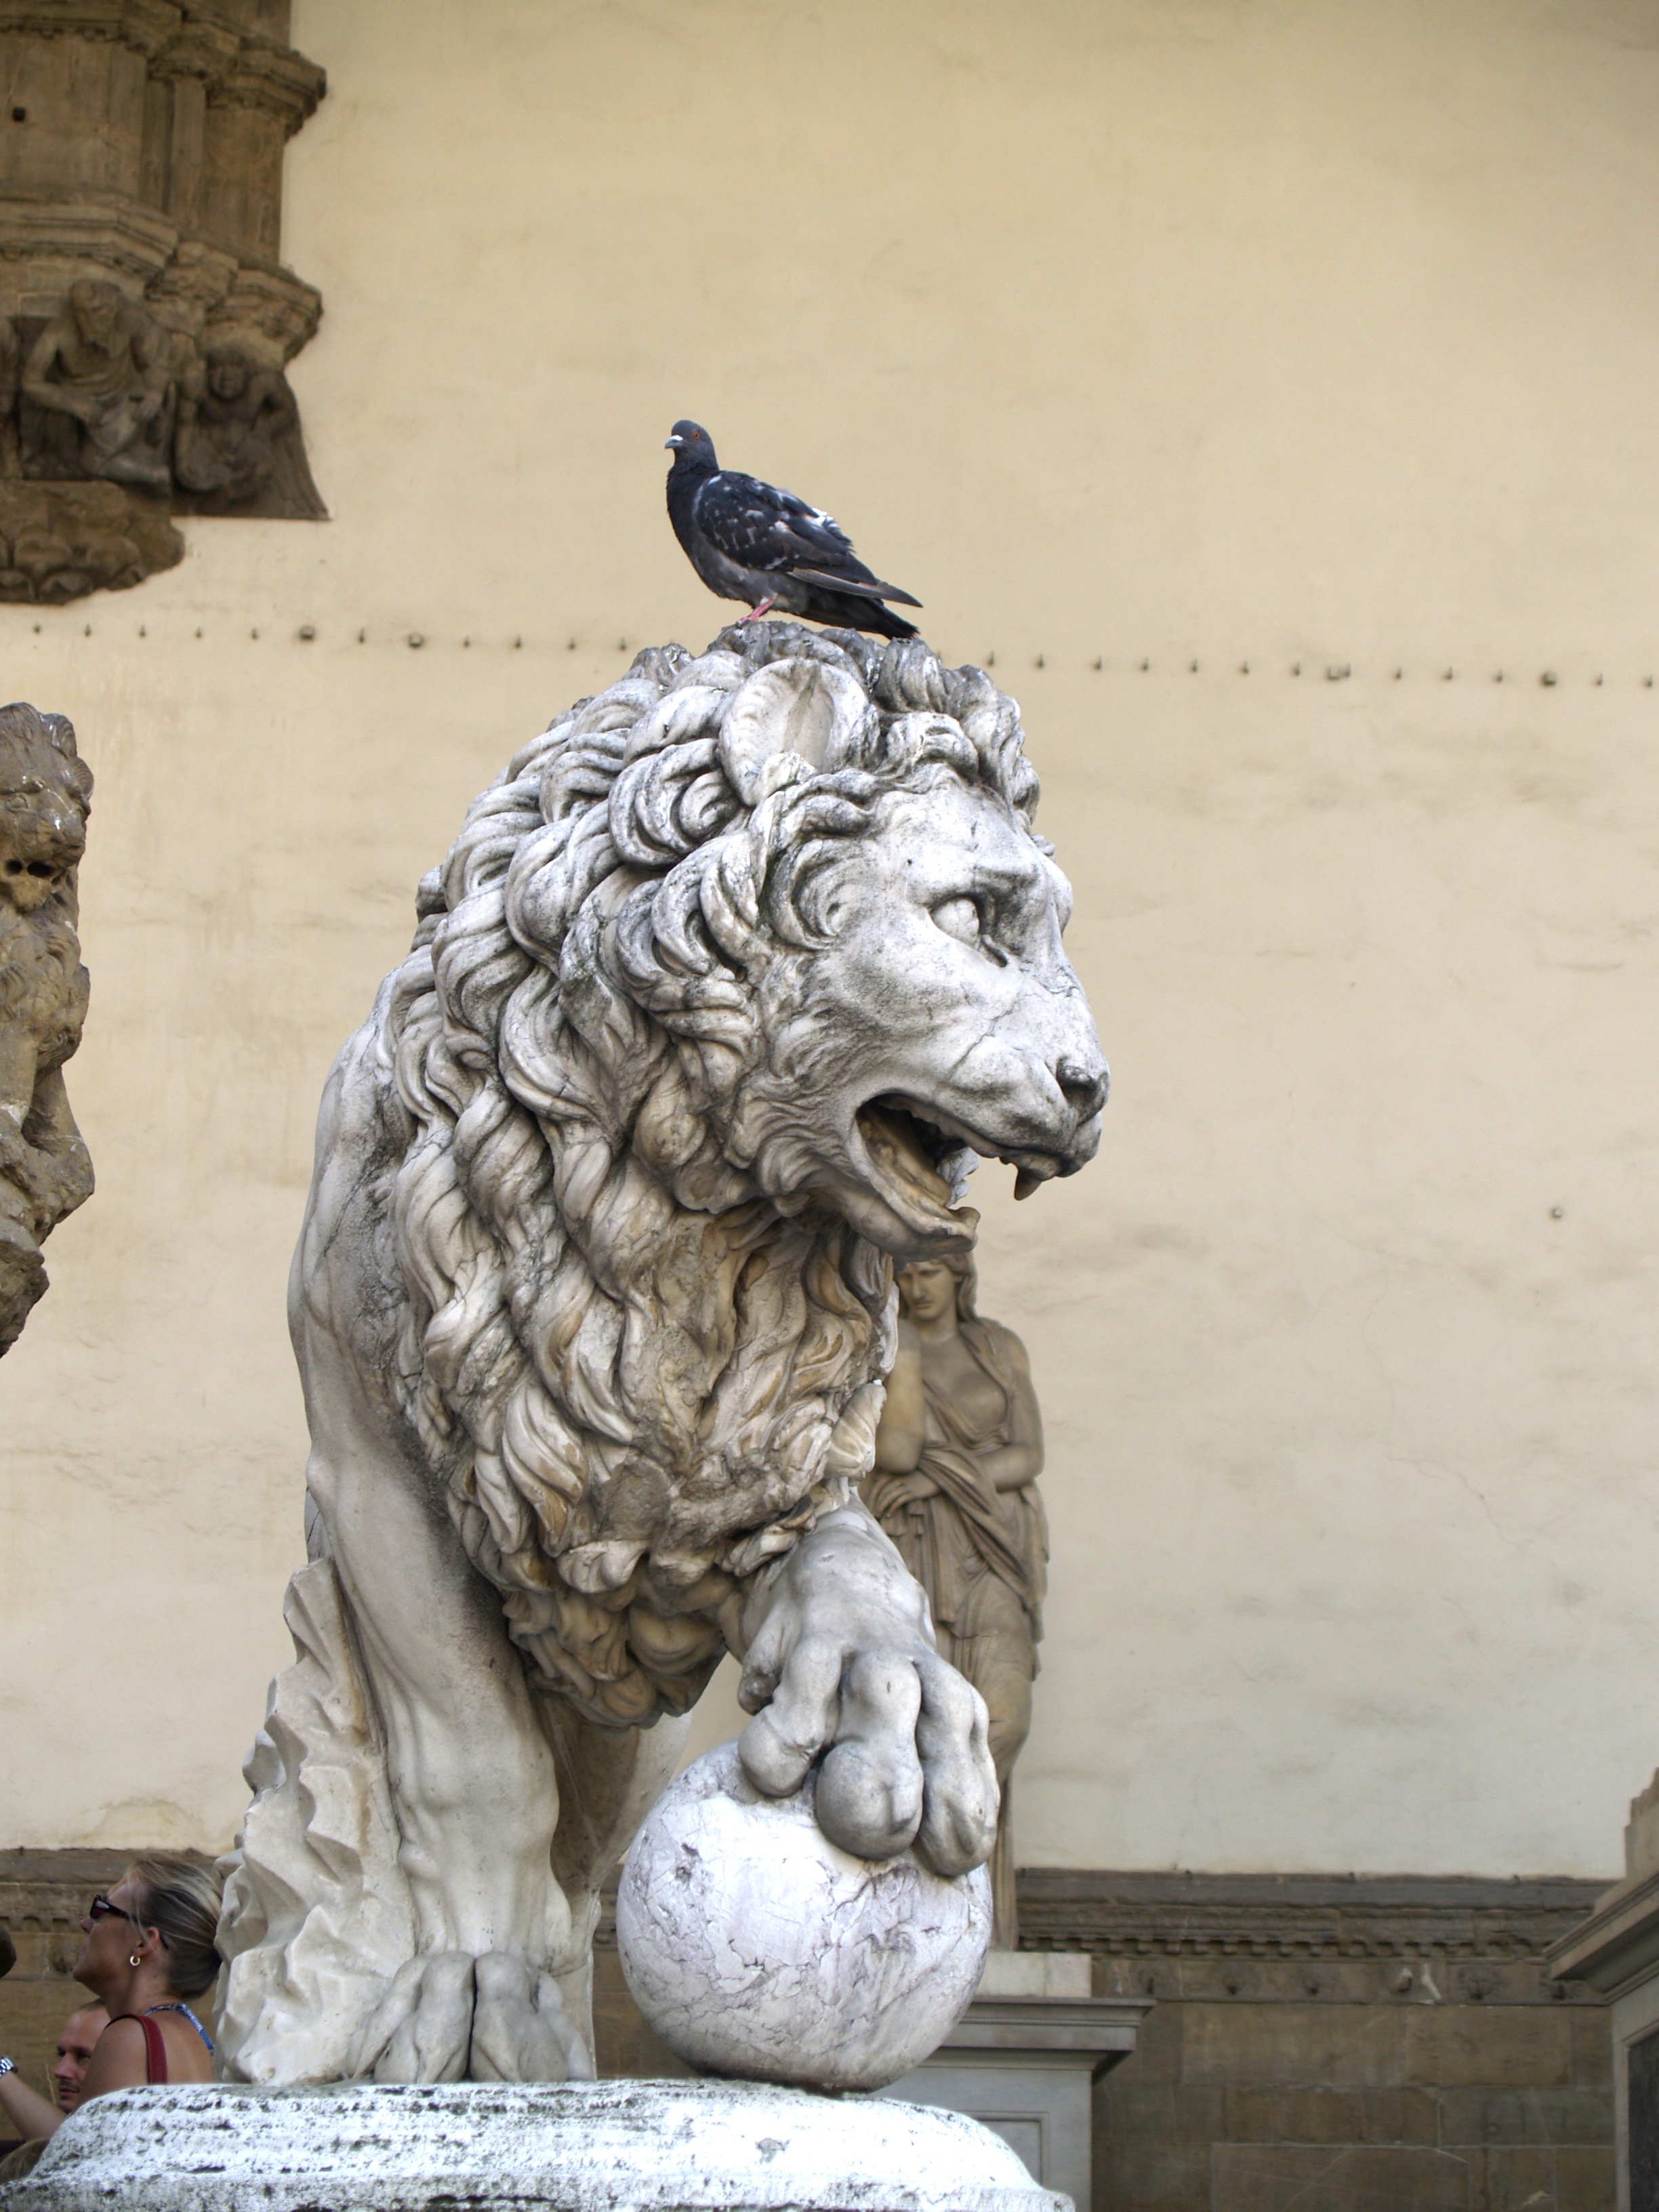
monument, statue, italy, gargoyle, sculpture, art, temple, carving, florence, leo, stone carving, ancient history